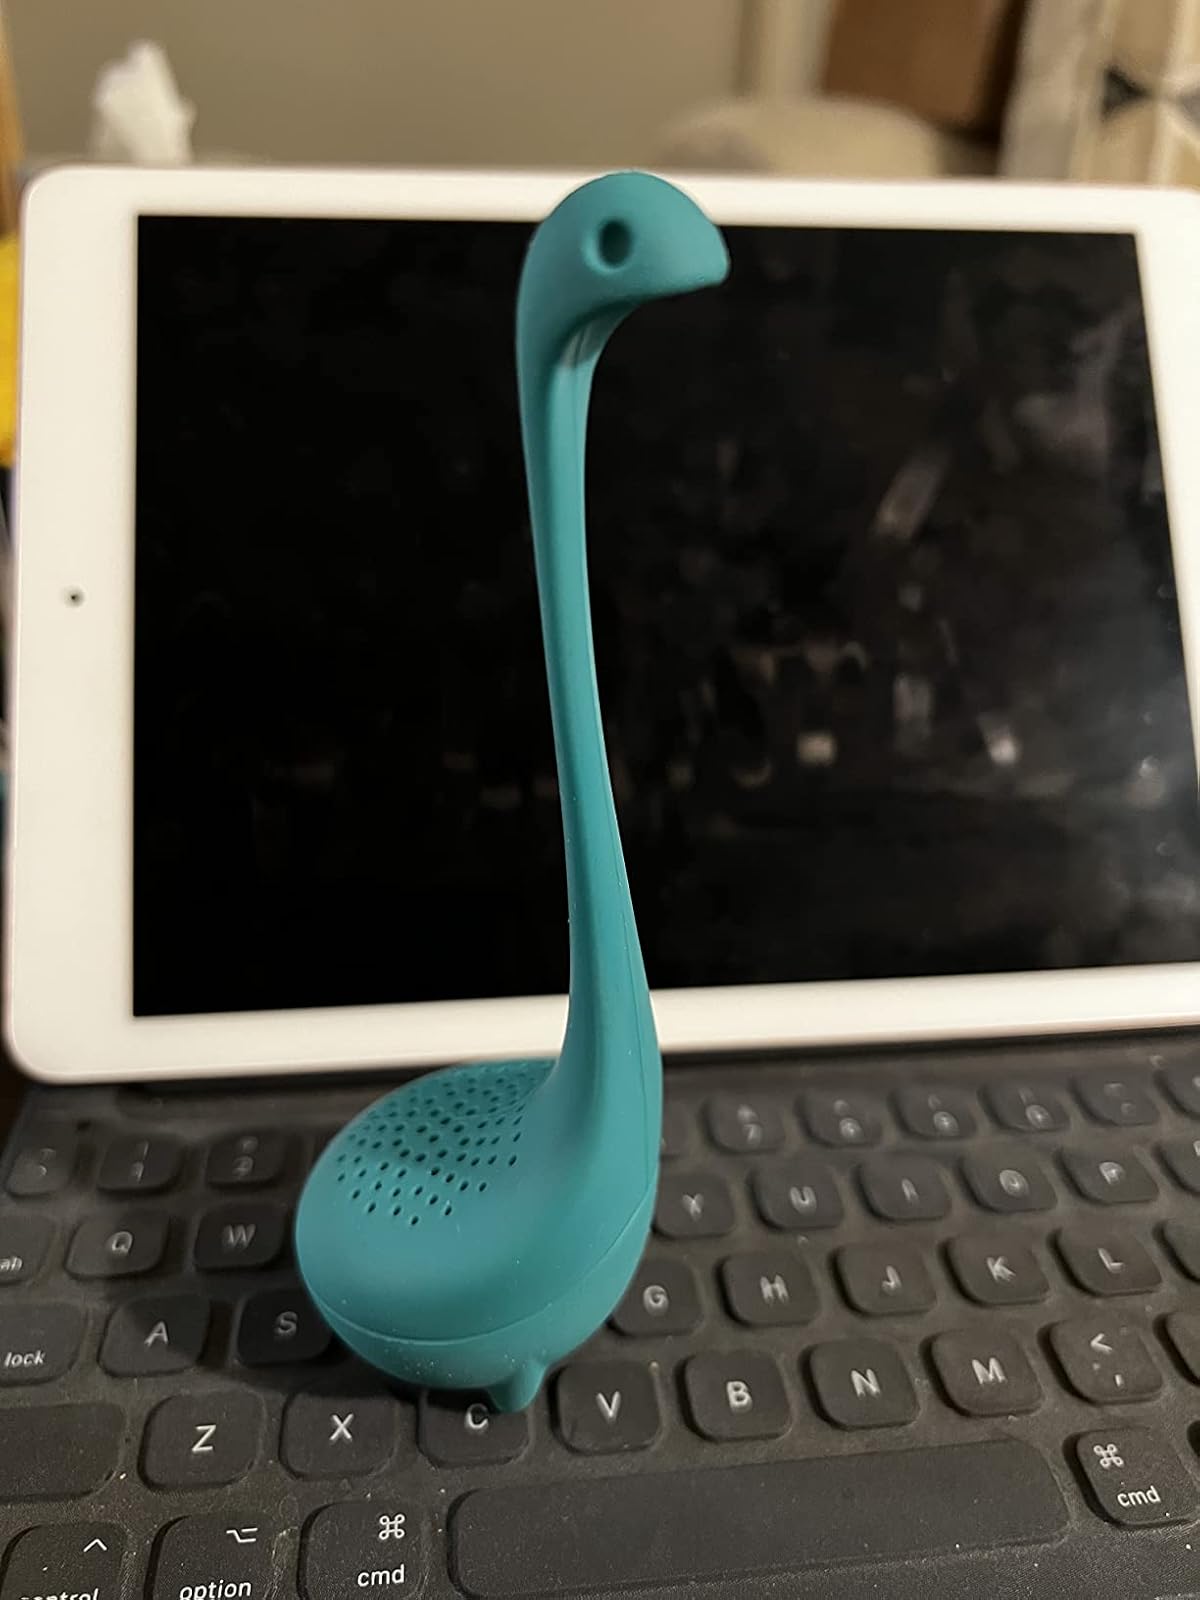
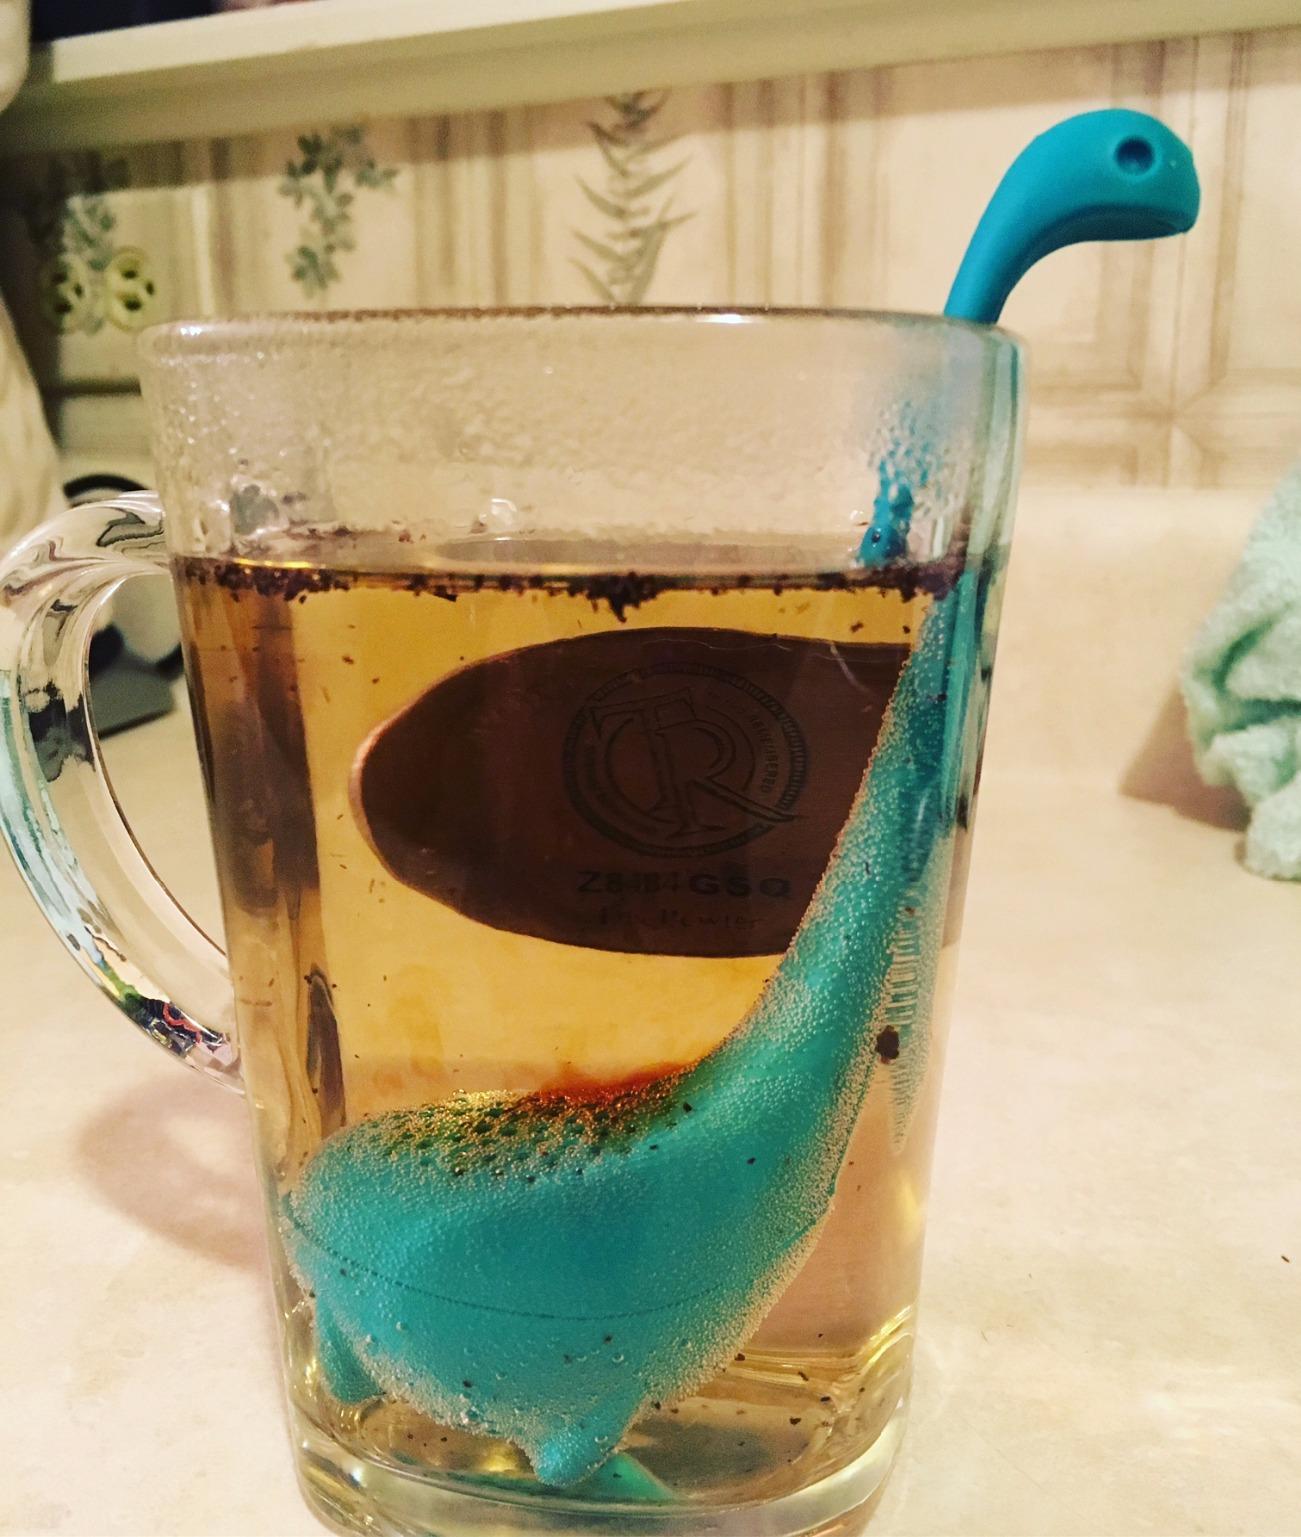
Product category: items_tea
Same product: yes